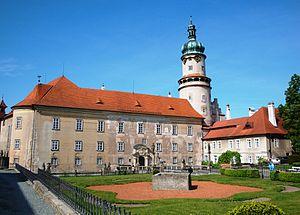
Nové Město nad Metují est une ville du district de Náchod, dans la région de Hradec Králové, en Tchéquie. Sa population s'élevait à 9 504 habitants en 2018.